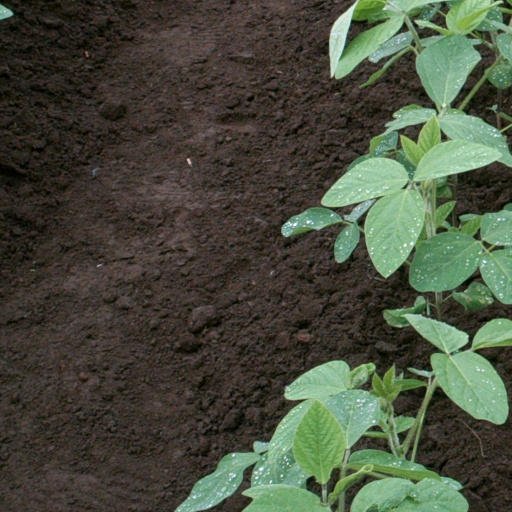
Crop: soybean